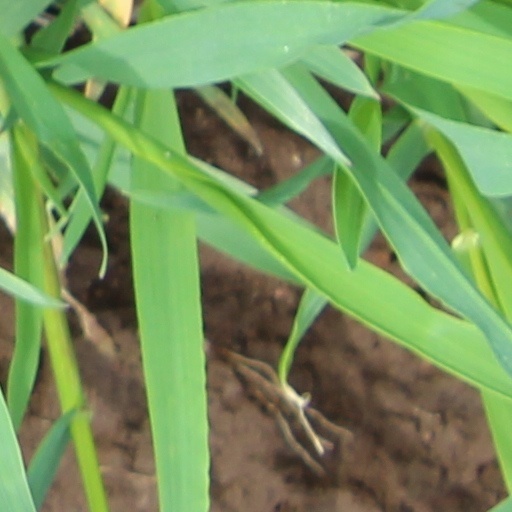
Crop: wheat